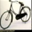
Label: bicycle